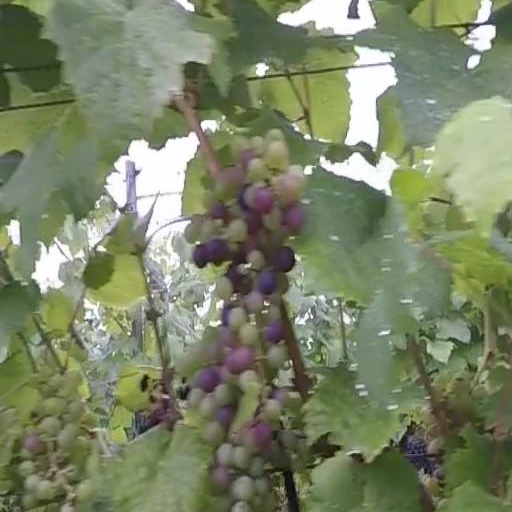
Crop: grape